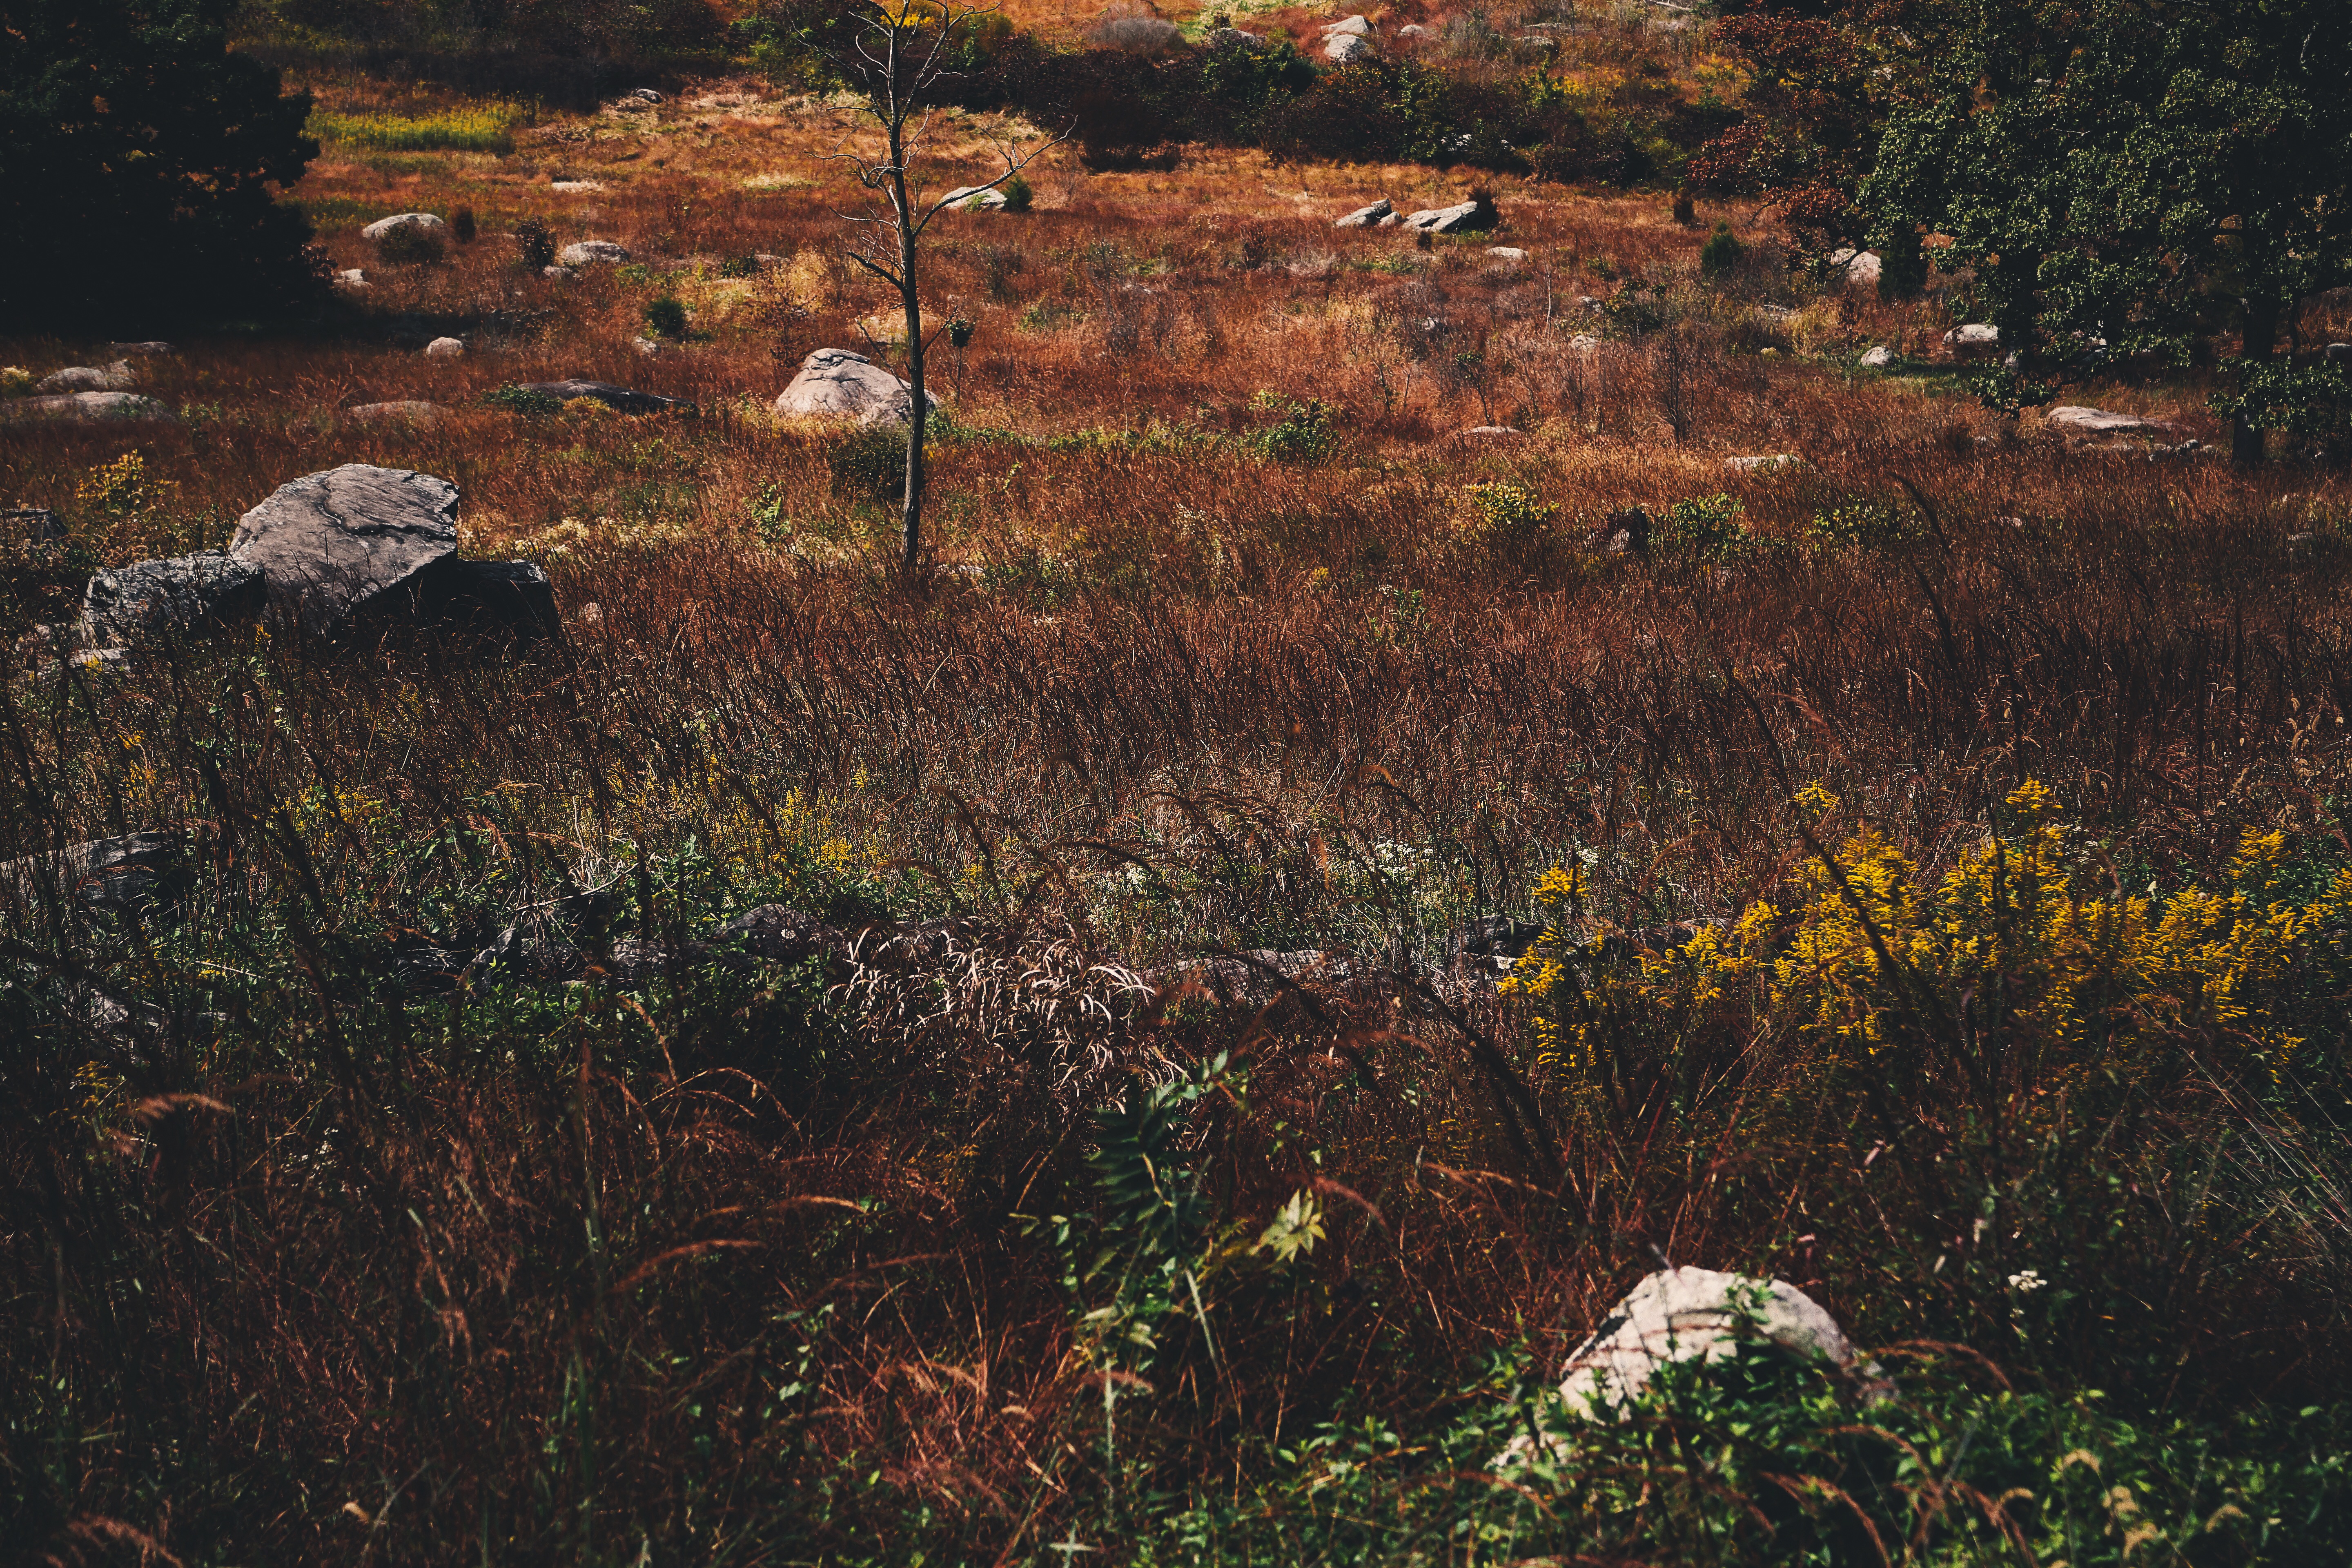
landscape, tree, nature, forest, grass, wilderness, plant, morning, leaf, hill, flower, autumn, flora, season, wildflower, woodland, habitat, ecosystem, rural area, natural environment, woody plant